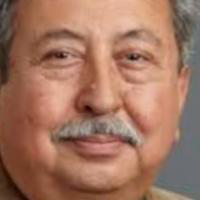
Age group: age 41-55